The Scandal (1934 French film)

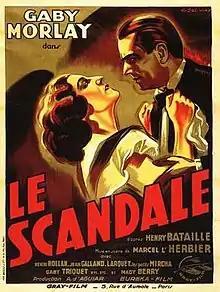

The Scandal (French: Le Scandale) is a 1934 French romantic drama film directed by Marcel L'Herbier and starring Gaby Morlay, Henri Rollan, and Jean Galland. The film is based on a play written by Henry Bataille, which had previously been turned in a 1923 British silent film of the same title.